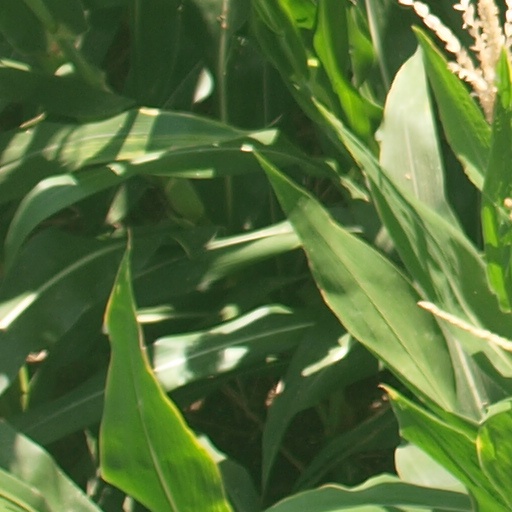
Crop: maize; corn